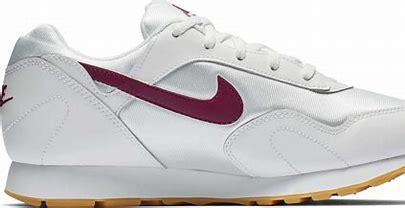
Brand: Nike
Model: Outburst